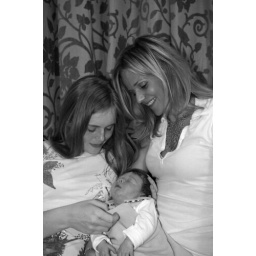
Except daddy did these pics in arty black and white